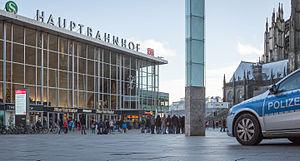
Un agression sexuelle de masse ou agression sexuelle collective est un type de violence sexuelle pratiqué par des groupes de personnes dans les foules.